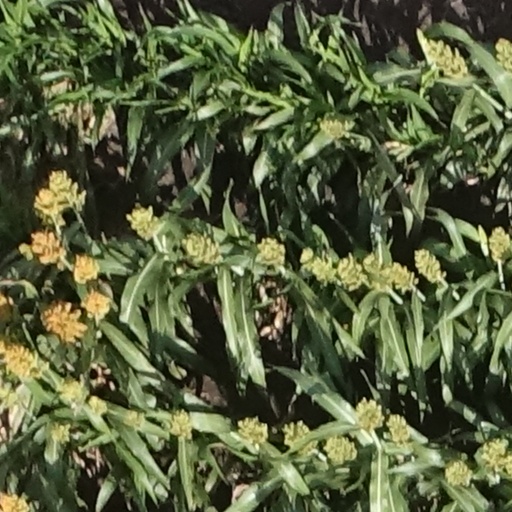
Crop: sorghum